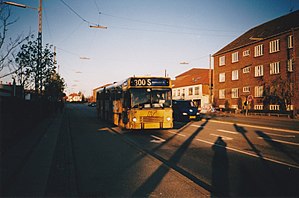
Linje 300S / Historie
Ledbus på linje 300S i Glostrup i 1999.
Linje 300S er en buslinje i København, som kører mellem Gammel Holte, Øverødvej og Ishøj st. Linjen er en del af Movias S-busnet og er udliciteret til Nobina, der driver linjen fra sit garageanlæg i Glostrup. I 2019 havde linjen ca. 4,2 mio. passagerer. Den kører på tværs gennem Københavns forstæder ad Ring 3 og betjener blandt andet DTU, Kongens Lyngby, Buddinge, Herlev og Glostrup undervejs.